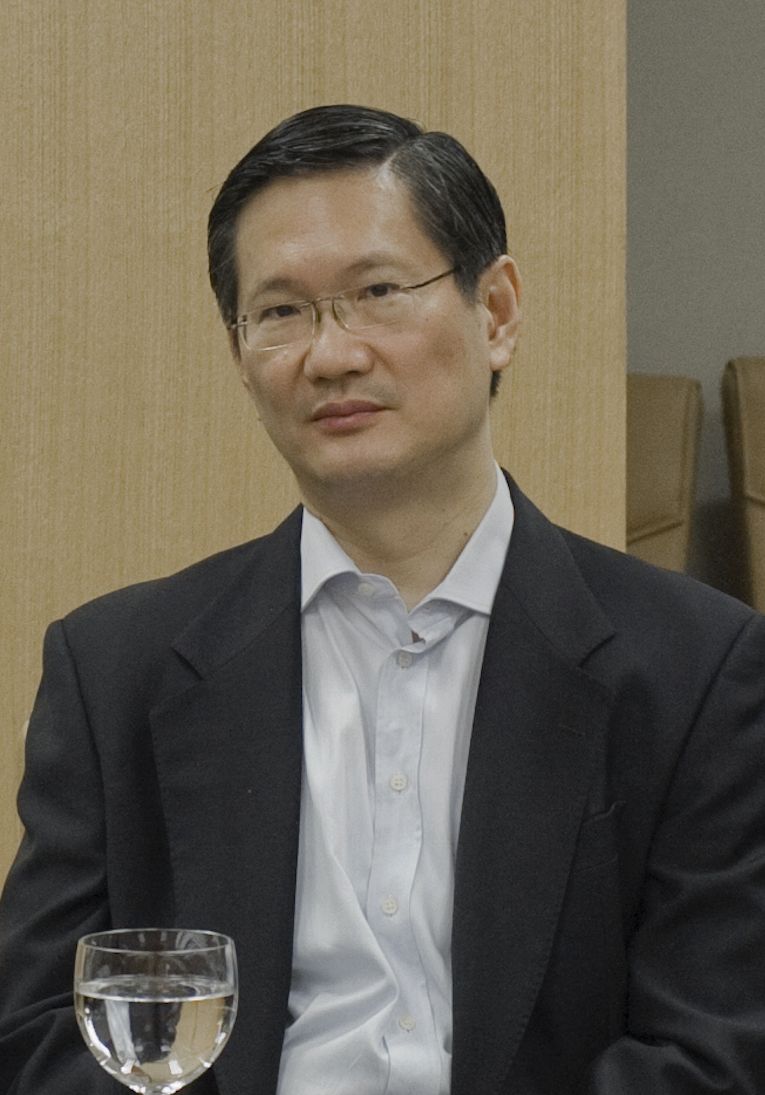
ชาติศิริ โสภณพนิช

| name = ชาติศิริ โสภณพนิช
| honorific_suffix = ปฐมดิเรกคุณาภรณ์|ป.ภ., ทวีติยาภรณ์ช้างเผือก|ท.ช., ทวีติยาภรณ์มงกุฎไทย|ท.ม.
| image = ไฟล์:Chartsiri Sophonphanit.jpg
| image_size = 220px
| nationality = ไทย
| occupation = กรรมการผู้จัดการใหญ่ธนาคารกรุงเทพ กรรมการบริหารธนาคารกรุงเทพ
| alma_mater = สถาบันเทคโนโลยีแมสซาชูเซตส์สถาบันโปลิเทคนิควูสเตอร์โรงเรียนอัสสัมชัญ
| spouse = ณินทิรา ประจวบเหมาะ
| parents = ชาตรี โสภณพนิชสุมณี โสภณพนิช
| children = ณุชนา โสภณพนิชชานันท์ โสภณพนิช
ชาติศิริ โสภณพนิช (เกิด: 12 พฤษภาคม พ.ศ. 2502) เป็นบุตรคนโตของชาตรี โสภณพนิช (หลานชายของชิน โสภณพนิช ผู้ก่อตั้งธนาคารกรุงเทพ) และปัจจุบันดำรงตำแหน่งเป็นกรรมการผู้จัดการใหญ่ของธนาคารรวมถึงเป็นสมาชิกของคณะกรรมการบริหารของธนาคารกรุงเทพตั้งแต่ พ.ศ. 2535 และ 2537 ตามลำดับเป็นกรรมการในคณะกรรมการบริหารสถานการณ์เศรษฐกิจจากผลกระทบของการระบาดของโรคติดเชื้อไวรัส Covid 19 (โควิด-19) มติคณะรัฐมนตรี 13 สิงหาคม 2563 กรรมการผู้ทรงคุณวุฒิในคณะกรรมการพัฒนาวิทยาศาสตร์และเทคโนโลยีแห่งชาติ ประกาศสำนักนายกรัฐมนตรี เรื่อง แต่งตั้งกรรมการผู้ทรงคุณวุฒิในคณะกรรมการพัฒนาวิทยาศาสตร์และเทคโนโลยีแห่งชาติและเป็นกรรมการ บริษัท บางกอก โพสต์ จำกัด (มหาชน)
ธนาคารกรุงเทพ ภายใต้การบริหารงานของนายชาติศิริ มีการดำเนินงานที่เติบโตก้าวหน้า โดยปัจจุบันมีเครือข่ายสาขากว่า 1,100 แห่ง และสำนักธุรกิจอีก 230 แห่งทั่วประเทศ โดยมีบัญชีเงินฝากประมาณ 17 ล้านบัญชี ธนาคารมีเครือข่ายสาขาต่างประเทศ 26 แห่ง ซึ่งรวมถึงธนาคารในเครือที่ธนาคารถือหุ้นทั้งหมดในประเทศจีนและมาเลเซีย และมีสำนักงานตัวแทนอีกหนึ่งแห่งในประเทศเมียนมาร์ นอกจากความสำเร็จในการดำเนินธุรกิจแล้ว ธนาคารยังเป็นองค์กรหลักที่ให้การสนับสนุนสังคมไทย และมีบทบาทสำคัญในการริเริ่มโครงการพัฒนาสังคมและการศึกษาหลายโครงการ
นอกจากความรับผิดชอบในฐานะผู้บริหารธนาคารกรุงเทพแล้ว นายชาติศิริยังดำรงตำแหน่งประธานสมาคมธนาคารไทย กรรมการในคณะกรรมการระบบการชำระเงิน ธนาคารแห่งประเทศไทย และกรรมการในคณะกรรมการส่งเสริมการลงทุน อีกทั้งยังดำรงตำแหน่งกรรมการ บมจ.โพสต์ พับลิชชิ่ง และกรรมการสภามหาวิทยาลัย มหาวิทยาลัยกรุงเทพ และ Singapore Management University Board of Trustees of Singapore Management University
ก่อนหน้านี้ นายชาติศิริ เคยดำรงตำแหน่งสมาชิกสภานิติบัญญัติแห่งชาติ กรรมการบริษัทวีซ่า อินเตอร์เนชั่นแนล – เอเชียแปซิฟิก กรรมการสำนักงานพัฒนาวิทยาศาสตร์และเทคโนโลยีแห่งชาติ กระทรวงวิทยาศาสตร์และเทคโนโลยี และกรรมการ บมจ.การบินไทย
ชาติศิริ โสภณพนิช จบการศึกษาระดับมัธยมศึกษาที่โรงเรียนอัสสัมชัญ หลังจากนั้นจึงศึกษาต่อระดับปริญญาตรีสาขาวิศวกรรมศาสตร์ที่สถาบันโปลิเทคนิควูสเตอร์ สหรัฐอเมริกา (Worcester Polytechnic Institute; WPI) ปริญญาโท สาขาวิศวกรรมศาสตร์เคมีและบริหารธุรกิจ จากสถาบันเทคโนโลยีแมสซาชูเซตส์ (Massachusetts Institute of Technology; MIT) สหรัฐอเมริกา Bangkok Bank Annual Report (2009) เริ่มทำงานที่ ซิตี้แบงก์ นิวยอร์ก เขาได้หวนกลับมายังประเทศไทยเพื่อทำงานที่ธนาคารกรุงเทพ เมื่อวันที่ 1 กุมภาพันธ์ พ.ศ. 2529 ก่อนที่จะได้รับการแต่งตั้งให้ดำรงตำแหน่งกรรมการผู้จัดการใหญ่ ณ วันที่ 1 ธันวาคม พ.ศ. 2537
ทั้งนี้ ชาติศิริยังได้รับรางวัล นักการเงินแห่งปี จากวารสารการเงินธนาคาร ในปี พ.ศ. 2544 ปี พ.ศ. 2548 และปี พ.ศ. 2562 ได้รับรางวัล The Asian Banker Achievement Award 2005 for Leadership in Thailand จากนิตยสารดิเอเชี่ยนแบงก์เกอร์ รวมถึงรางวัล แบงเกอร์อะวอร์ด 2006 ในนามของธนาคารกรุงเทพ Banker Awards 2006 Winner (Thailand) และรางวัล Robert H. Goddard Alumni Award จาก Worcester Polytechnic Institute ในฐานะศิษย์เก่าที่ประสบความสำเร็จจนเป็นที่ยอมรับในวงการธุรกิจ
นายชาติศิริ ยังมีความรู้จักในฐานะหัวหน้างาน กับ ศิริ จิระพงษ์พันธ์ และ ไพรินทร์ ชูโชติถาวร เนื่องจากบิดาชักชวนให้มาทำงานด้านปิโตรเคมี
ธนาคารกรุงเทพภายใต้การบริหารงานโดยนายชาติศิริ ได้รับรางวัลเกียรติยศต่างๆ มากมาย อาทิ นายธนาคารยอดเยี่ยมแห่งประเทศไทย จากนิตยสารเดอะ แบงก์เกอร์ และนิตยสารยูโรมันนี่ นอกจากนี้ยังได้รับรางวัลธนาคารยอดเยี่ยมแห่งปี จากวารสารการเงินธนาคาร ติดต่อกันถึง 6 ปี
หลังรัฐประหารในประเทศไทย พ.ศ. 2557 ได้รับการแต่งตั้งเป็นที่ปรึกษาผู้ทรงคุณวุฒิของคณะกรรมการบริหารราชการแผ่นดินเชิงยุทธศาสตร์ นายกฯ เซ็น ตั้ง 39 ผู้ทรงคุณวุฒิ ป.ย.ป.แล้ว คนดังเพียบ!ตามคำสั่งนายกรัฐมนตรีที่ 8/ 2560และได้รับการแต่งตั้งเป็นกรรมการผู้ทรงคุณวุฒิในสภานโยบายวิจัยและนวัตกรรมแห่งชาติ และได้รับแต่งตั้งเป็นกรรมการในคณะกรรมการปฏิรูปประเทศด้านเศรษฐกิจ แต่งตั้งเป็นกรรมการในคณะกรรมการปฏิรูปประเทศด้านเศรษฐกิจ
== เครื่องราชอิสริยาภรณ์ ==
ราชกิจจานุเบกษา, ประกาศสำนักนายกรัฐมนตรี เรื่อง พระราชทานเครื่องราชอิสริยาภรณ์อันเป็นที่สรรเสริญยิ่งดิเรกคุณาภรณ์ ประจำปี ๒๕๖๓ , เล่ม ๑๓๘ ตอนพิเศษ ๒ ข หน้า ๒, ๒๙ มกราคม ๒๕๖๔
ราชกิจจานุเบกษา, ประกาศสำนักนายกรัฐมนตรี เรื่อง พระราชทานเครื่องราชอิสริยาภรณ์อันเป็นที่เชิดชูยิ่งช้างเผือกและเครื่องราชอิสริยาภรณ์อันมีเกียรติยศยิ่งมงกุฎไทย, เล่ม ๑๒๔ ตอนที่ ๑๘ ข หน้า ๒, ๕ ธันวาคม ๒๕๕๐
ราชกิจจานุเบกษา, ประกาศสำนักนายกรัฐมนตรี เรื่อง พระราชทานเครื่องราชอิสริยาภรณ์อันเป็นที่เชิดชูยิ่งช้างเผือกและเครื่องราชอิสริยาภรณ์อันมีเกียรติยศยิ่งมงกุฎไทย, เล่ม ๑๒๑ ตอนที่ ๒๓ ข หน้า ๓๑, ๒๖ พฤศจิกายน ๒๕๔๗
== อ้างอิง ==
== แหล่งข้อมูลอื่น ==
* Bangkok Bank History
* Asian Bank Association
* EXIM Thailand Offers EXIMSurance to Bangkok Bank’s Customers, Ministry of Finance
* Bangkok Bank President's biography (Bangkok Bank website)
หมวดหมู่:บุคคลจากโรงเรียนอัสสัมชัญ
หมวดหมู่:นักธุรกิจชาวไทย
หมวดหมู่:นักการธนาคารชาวไทย
หมวดหมู่:ธนาคารกรุงเทพ
หมวดหมู่:สกุลโสภณพนิช
หมวดหมู่:สมาชิกสภานิติบัญญัติแห่งชาติ
หมวดหมู่:ศิษย์เก่าจากสถาบันเทคโนโลยีแมสซาชูเซตส์
หมวดหมู่:ผู้ได้รับเครื่องราชอิสริยาภรณ์ ป.ภ.
หมวดหมู่:ผู้ได้รับเครื่องราชอิสริยาภรณ์ ท.ช.
หมวดหมู่:ผู้ได้รับเครื่องราชอิสริยาภรณ์ ท.ม.
หมวดหมู่:นักธุรกิจชาวไทยเชื้อสายจีน
หมวดหมู่:คริสต์ศาสนิกชนนิกายโรมันคาทอลิกชาวไทย